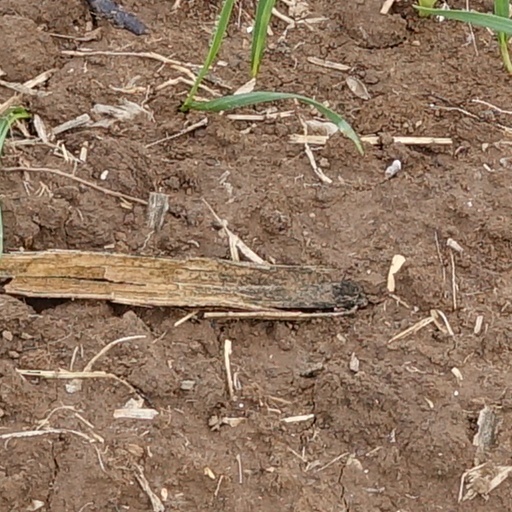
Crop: wheat